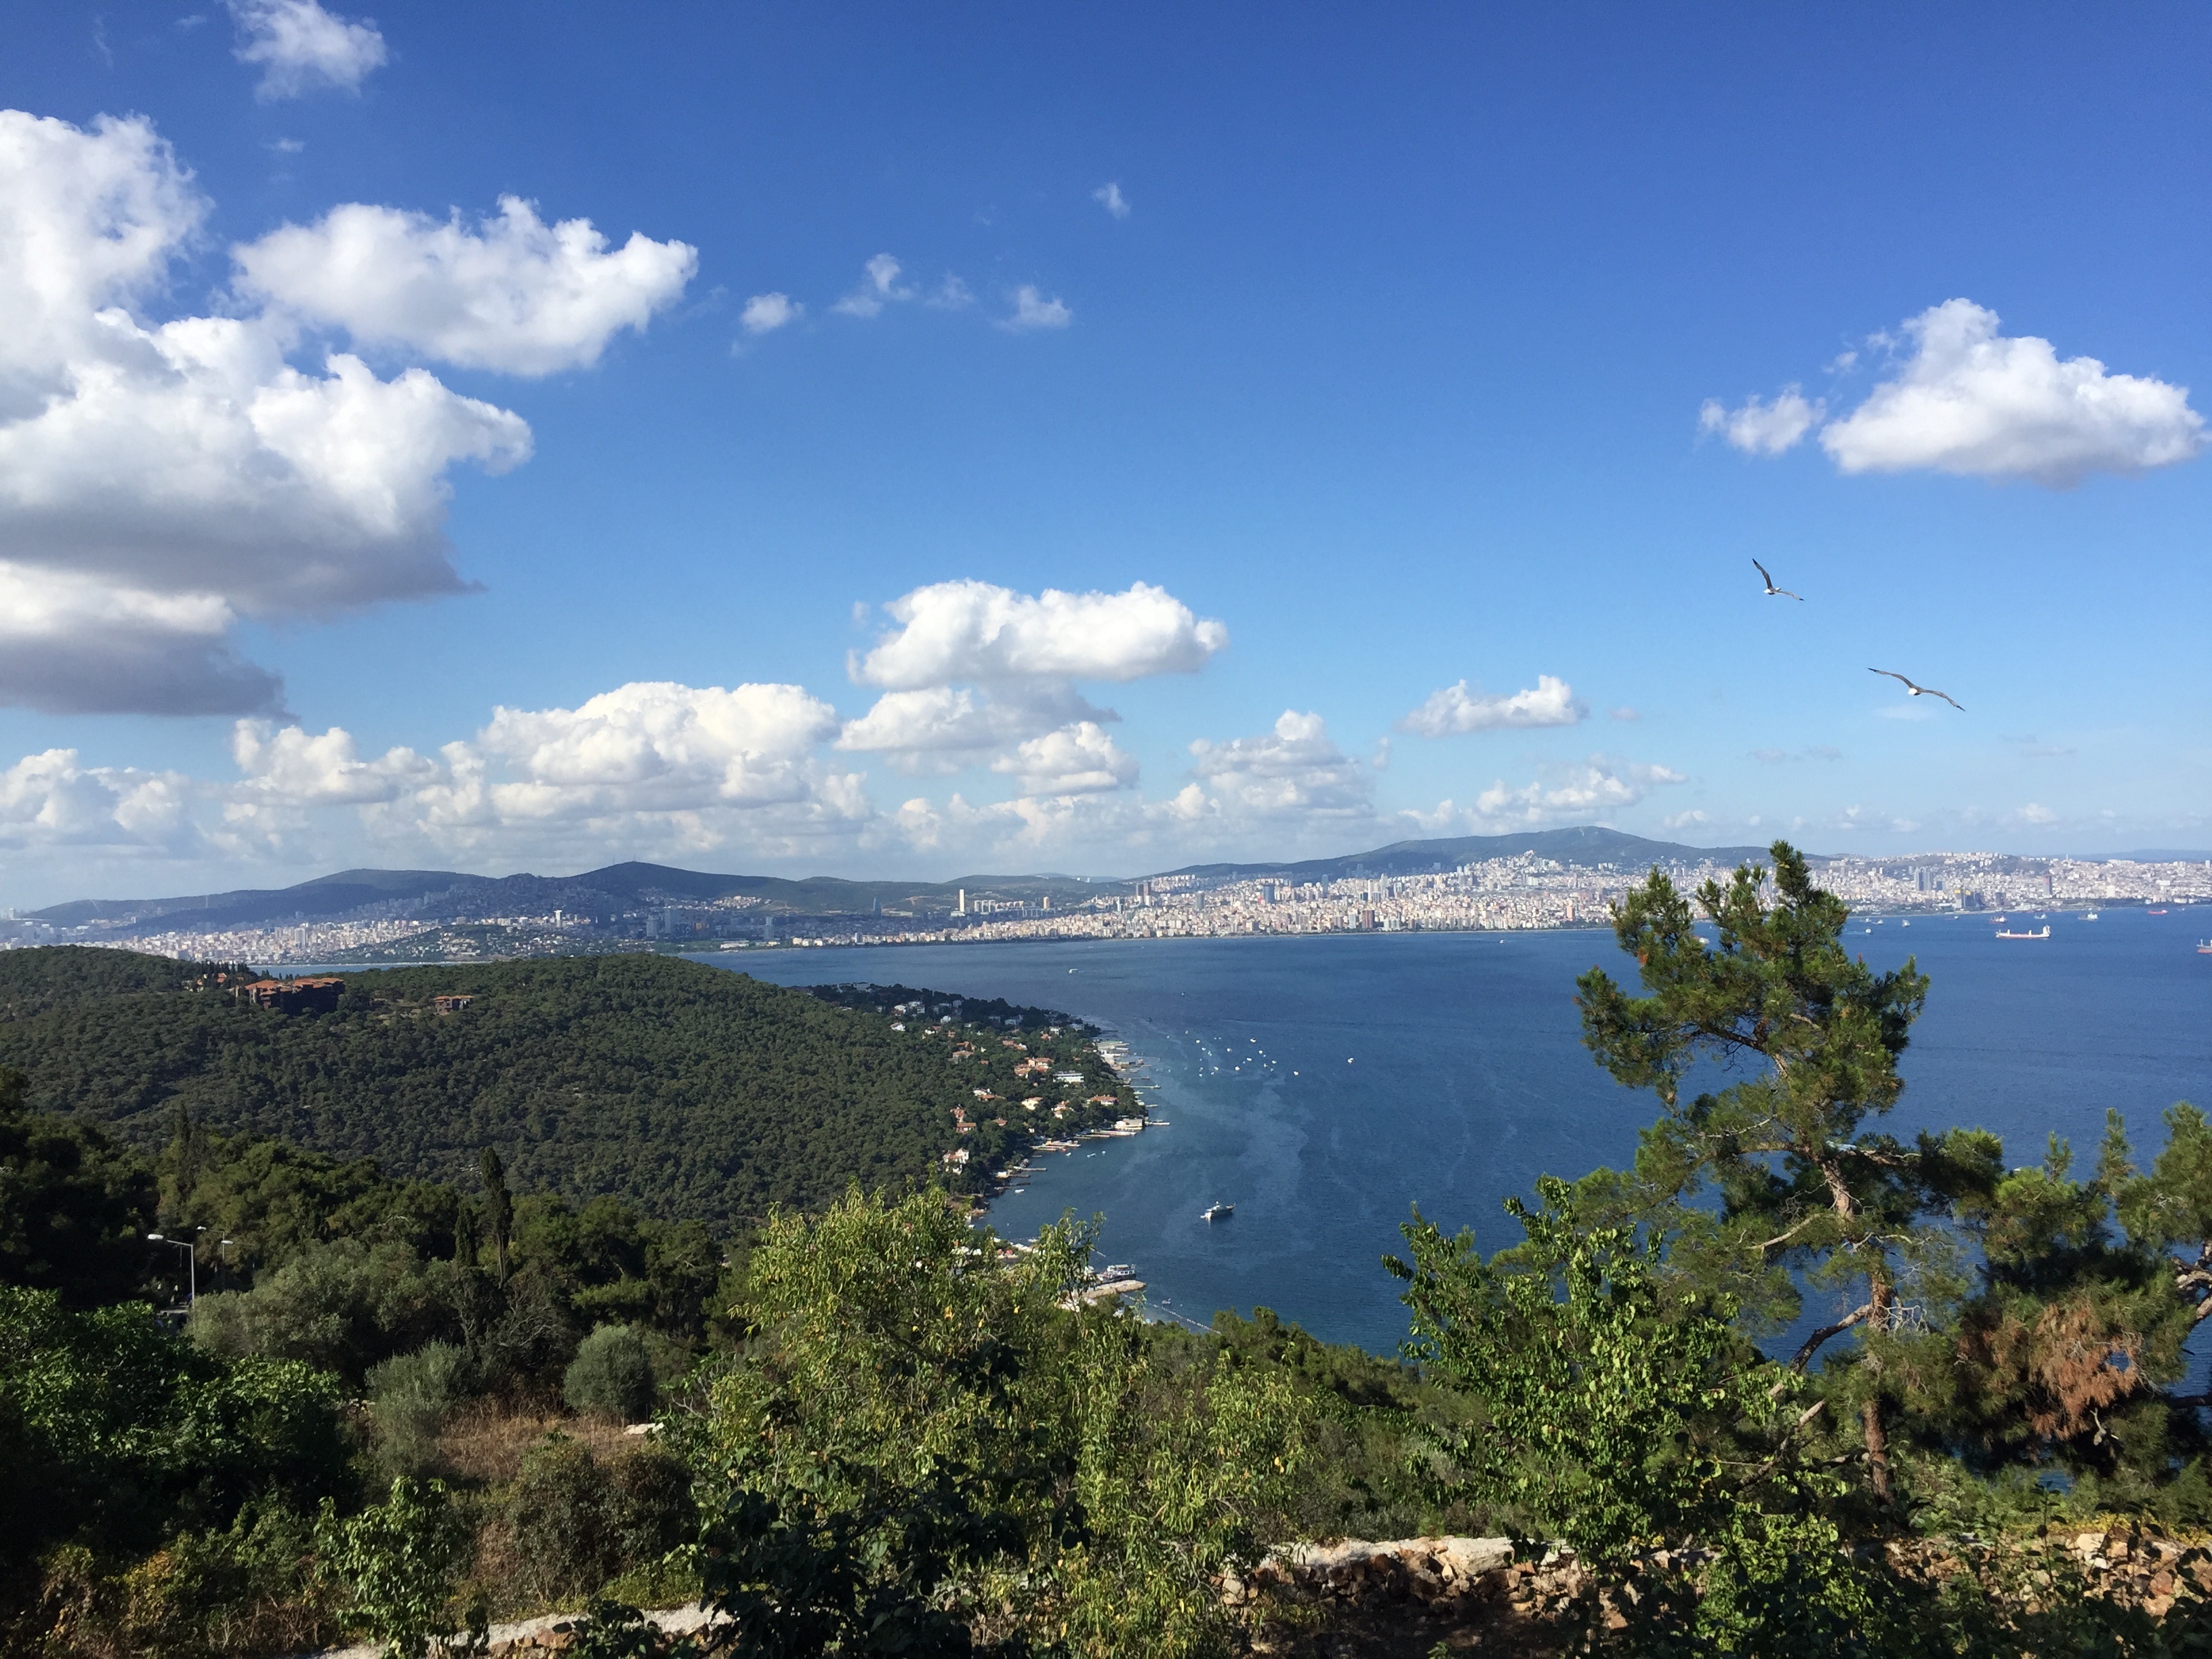
landscape, sea, coast, tree, nature, horizon, mountain, cloud, sky, hill, shore, lake, mountain range, bay, reservoir, body of water, loch, ecosystem, landform, geographical feature